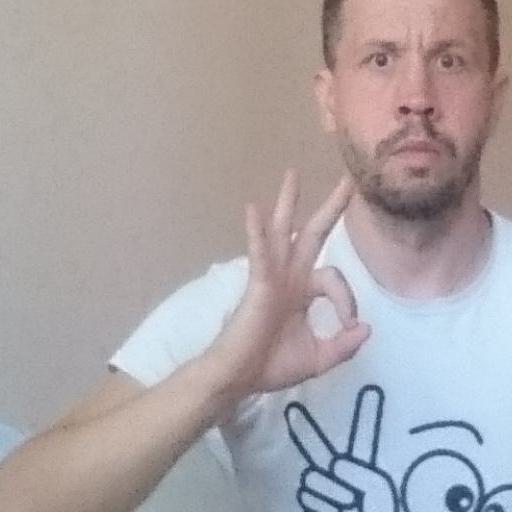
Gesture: ok